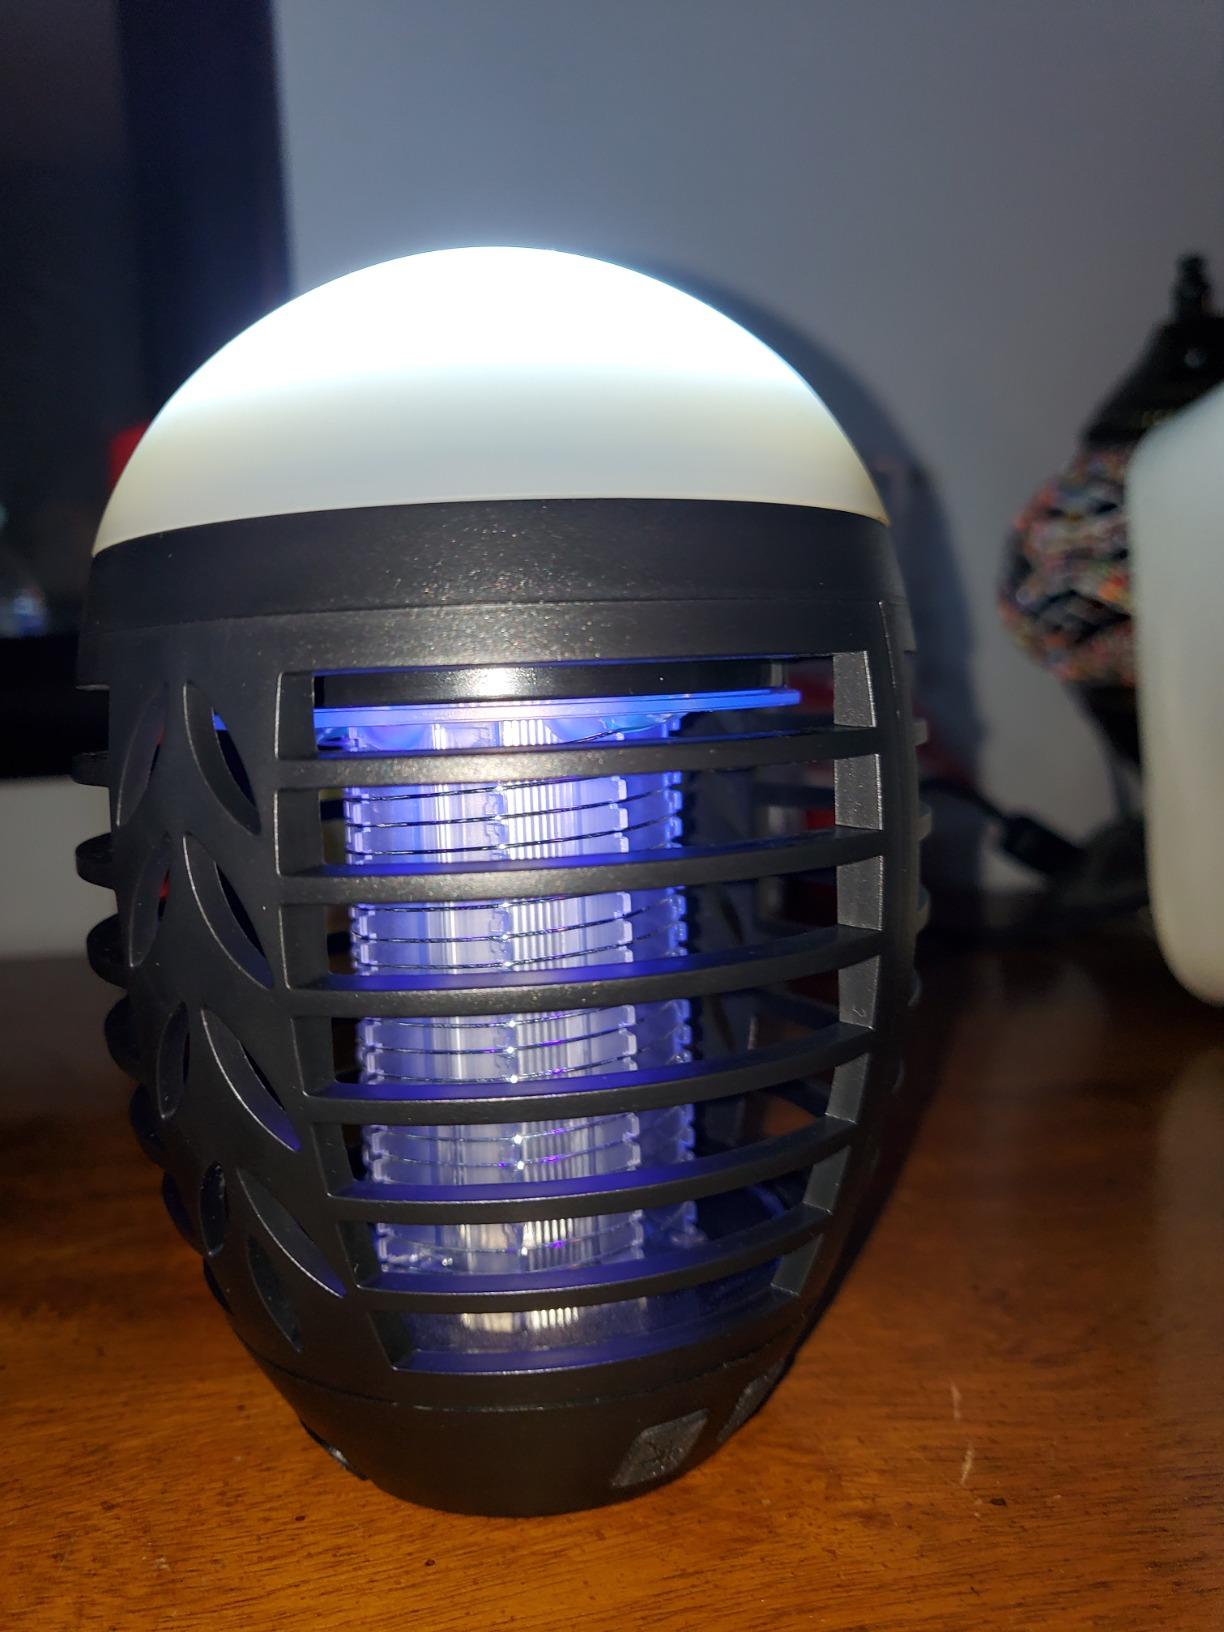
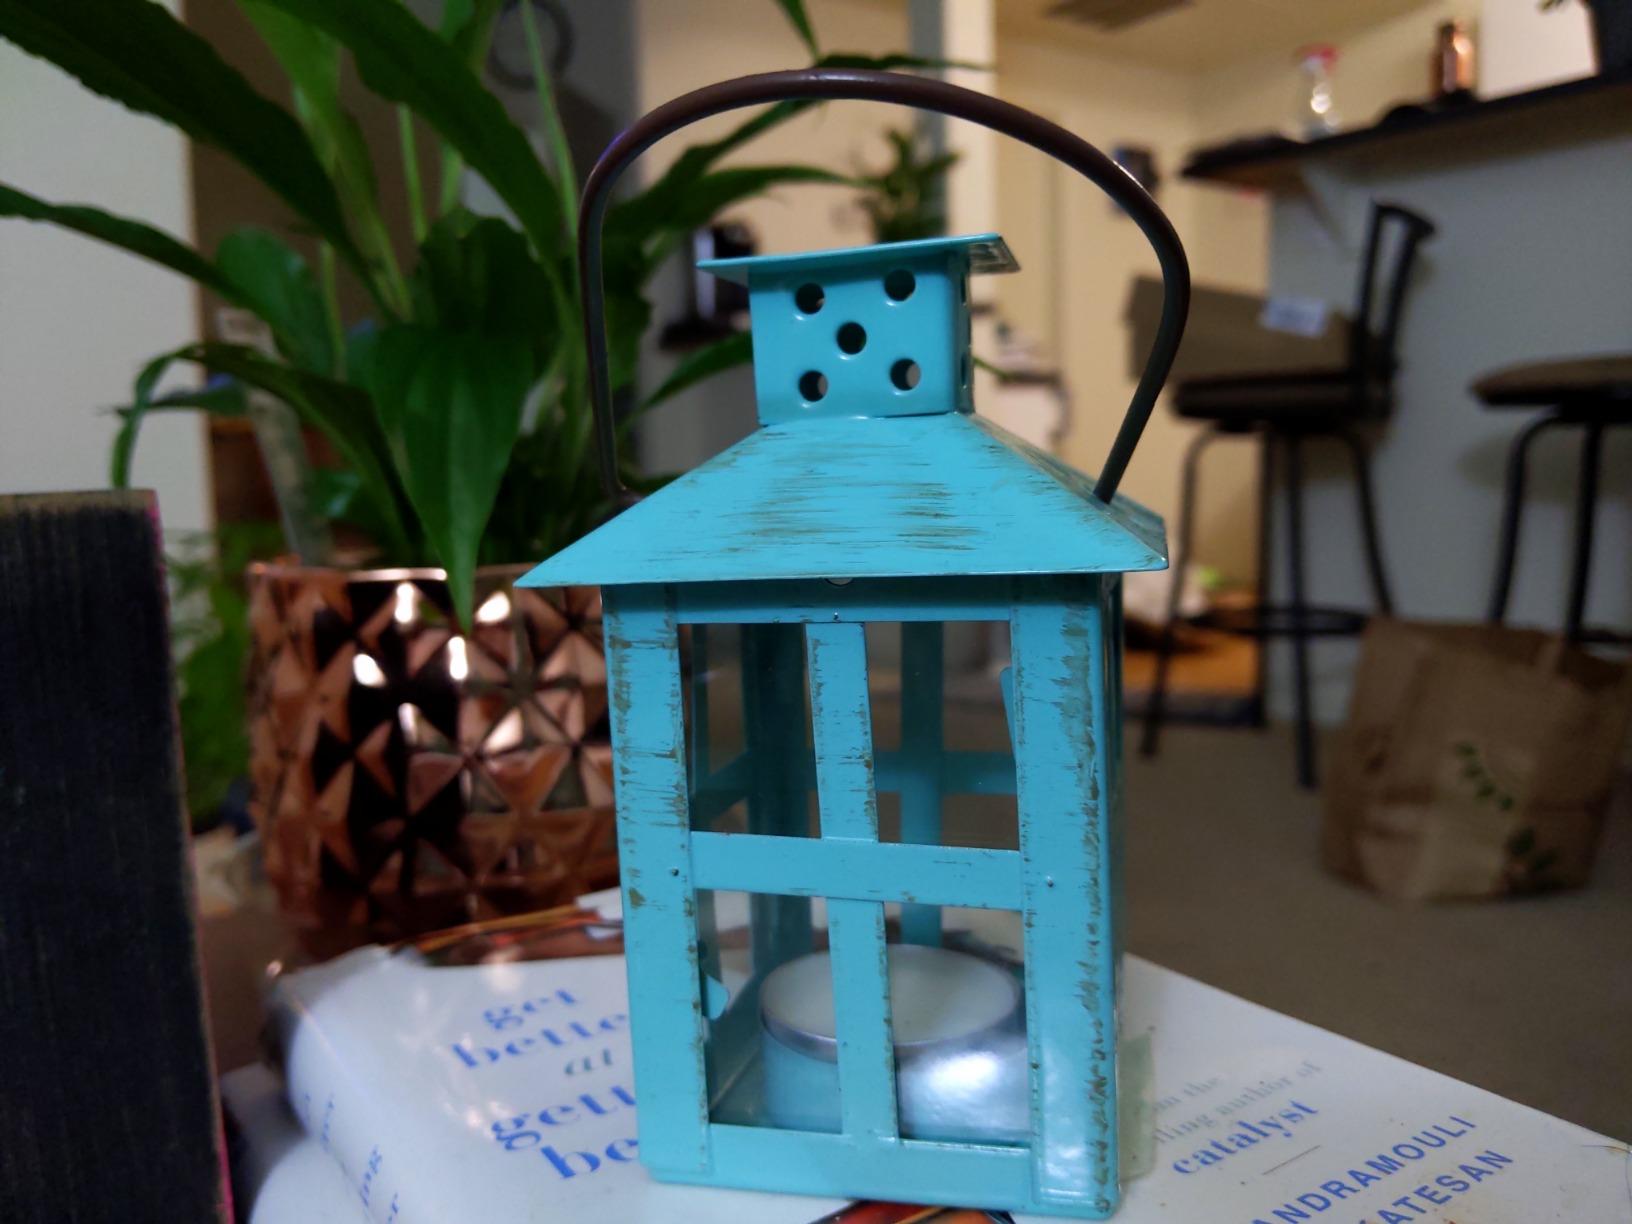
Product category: lantern
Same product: no